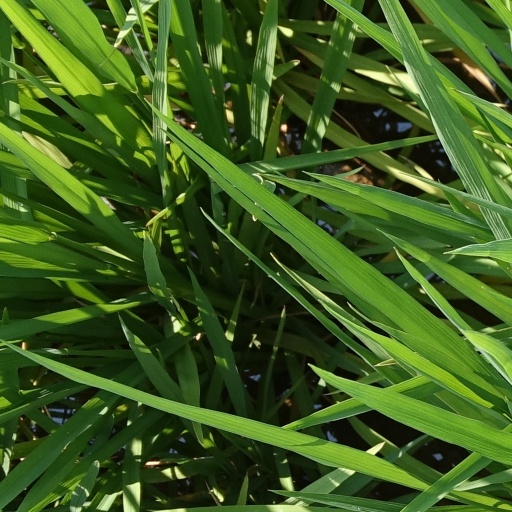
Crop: rice